University of Wisconsin–La Crosse

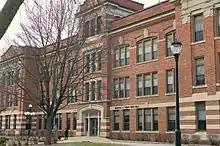
Maurice O. Graff Main Hall in 2017

The university was founded as the La Crosse State Normal School in 1909, the eighth of nine state normal schools established in Wisconsin between 1866 and 1916 for teacher preparation. Thomas Morris sponsored the bill in the Wisconsin State Senate that led to the university's creation. Initially, the La Crosse State Normal School was authorized to offer two-year programs to prepare students for the teaching profession. Main Hall (now Maurice O. Graff Main Hall), the original building on campus, was constructed the year the school was founded. The La Crosse State Normal School opened its doors later that same year with Fassett A. Cotton as its first president.